Indiana Dunes National Park

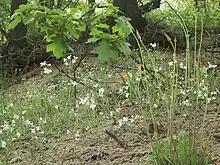
Typical wildflowers near Mount Baldy. Plants such as these help hold the dune together.

The heron rookery is located along the East Arm Little Calumet River in the northeast corner of Porter County. The rookery is physically separated from the main part of the park. It is accessible from County Road 600 East, south of County Road 1400 North. The rookery is a hardwood forest. The great blue heron nests for which the site is named are no longer a feature of the area. Spring brings out a variety of wildflowers.